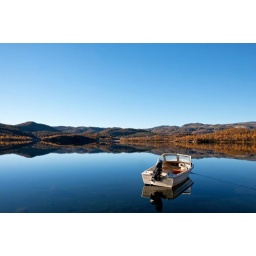
A boat over still water